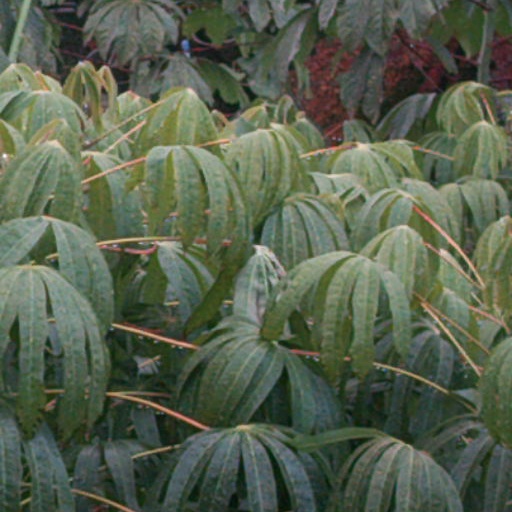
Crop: cassava